John Brodie

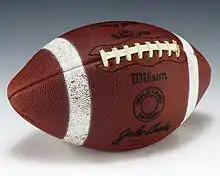
A football signed by Brodie, gifted to President Gerald Ford.

When Brodie retired from the NFL at the end of the 1973 season, he ranked third in career passing yards, behind only Johnny Unitas and Fran Tarkenton. He ranked eighth in touchdown passes upon his retirement, and stayed in the top ten for most touchdown passes from 1970 to 1988. On each list, only he and one other player are not in the Pro Football Hall of Fame (Babe Parilli and John Hadl, respectively).